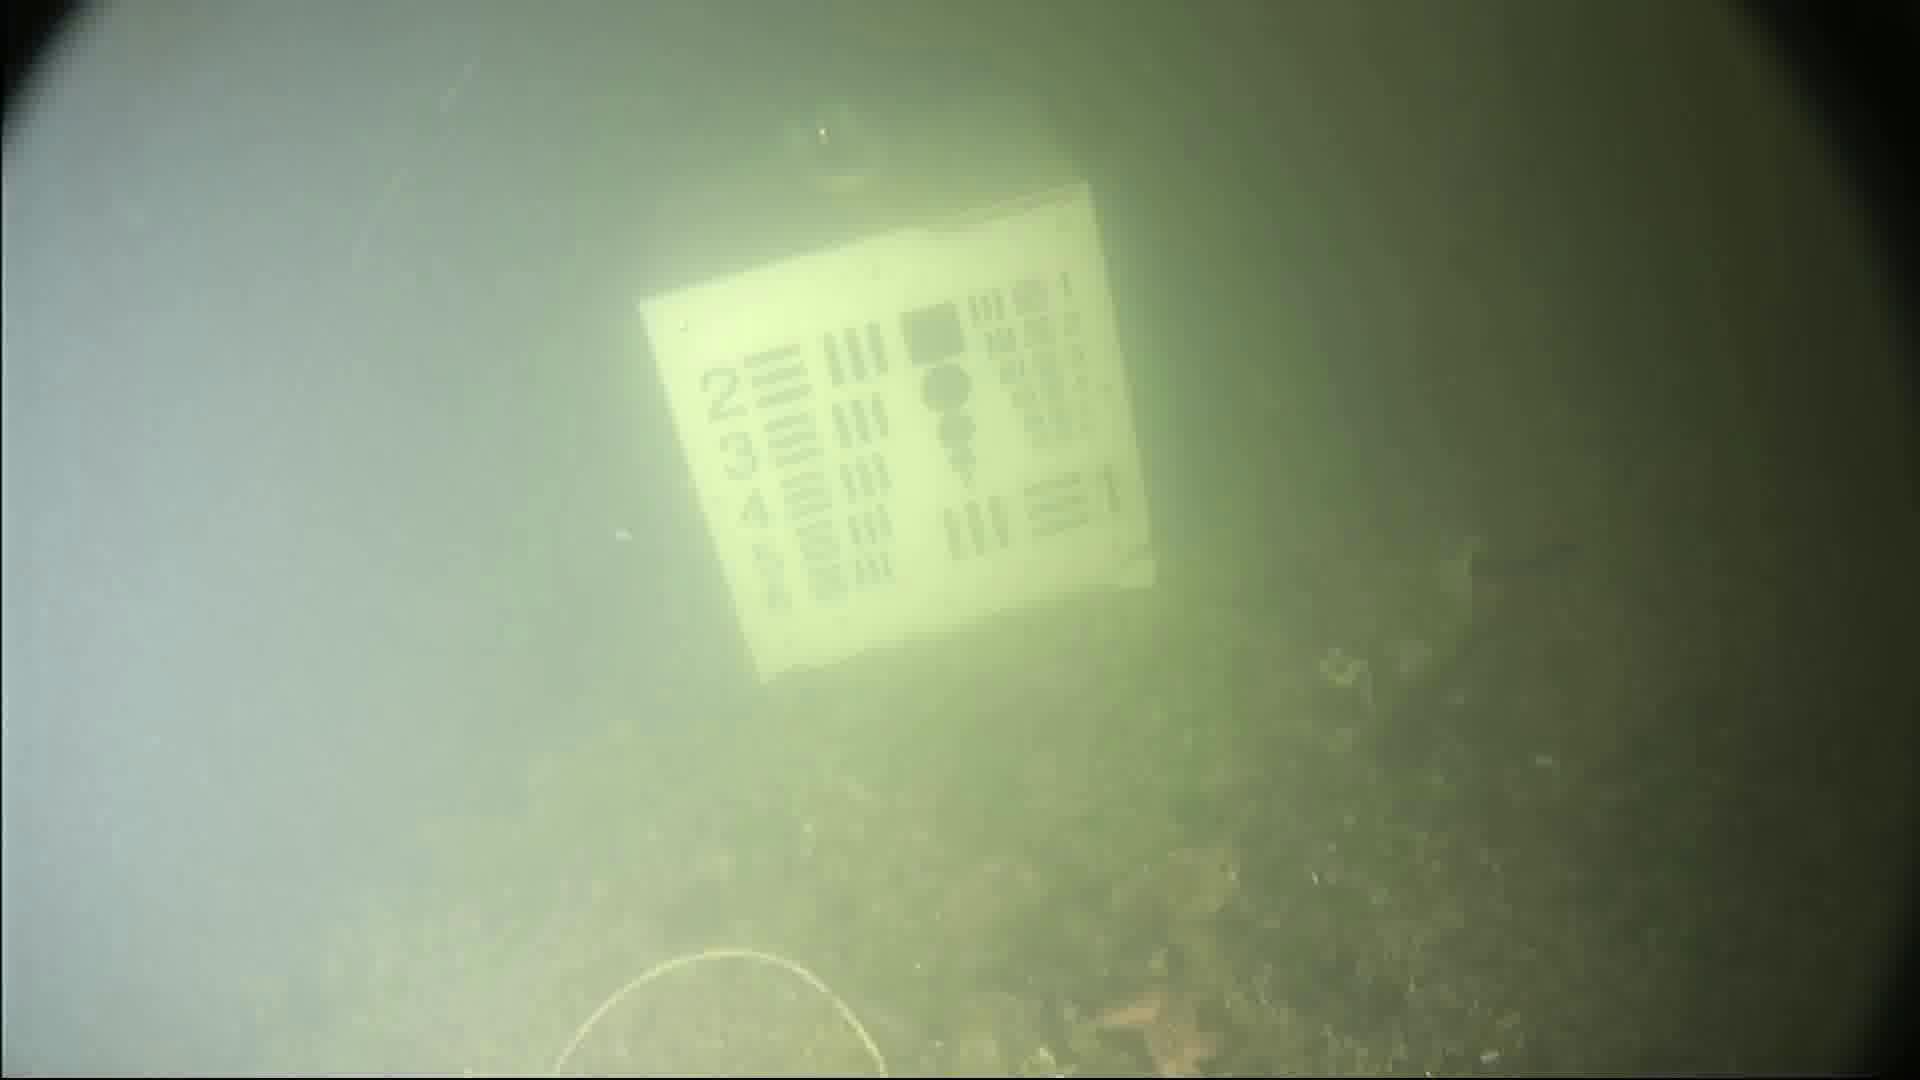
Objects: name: starfish